The Art of the Sucker Punch

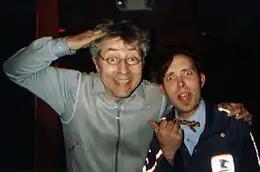
Emo Philips (left) made his first guest appearance of the series in the episode as Shannon.

"The Art of the Sucker Punch" originally aired on the UPN television network on May 10, 1999. In this broadcast, the episode received a Nielsen rating of 1.0/2, which placed it as only the 114th most watched network television program of the week. In total, UPN averaged a 1.8 Nielsen rating with a 3% share of cable audiences that week. This continued a strand of poor ratings "Home Movies" had been receiving since its original broadcast. The pilot episode, "Get Away From My Mom," received a Nielsen rating of 1.4/2 and placing as the 133rd most watched television program of the week. The following episode, "I Don't Do Well in Parent-Teacher Conferences," was slightly higher, with a 1.4/2 Nielsen rating again, but ranking as the 113th television program that week.